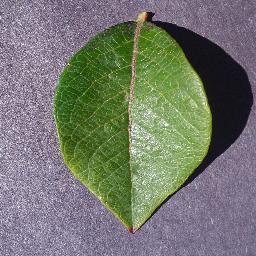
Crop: blueberry
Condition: healthy